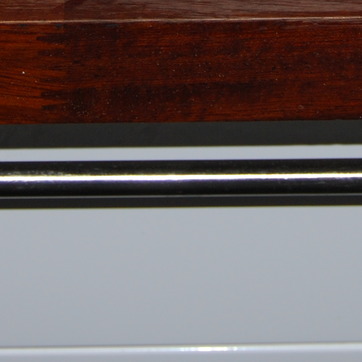
Material: metal